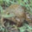
Label: frog